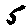
Label: 5